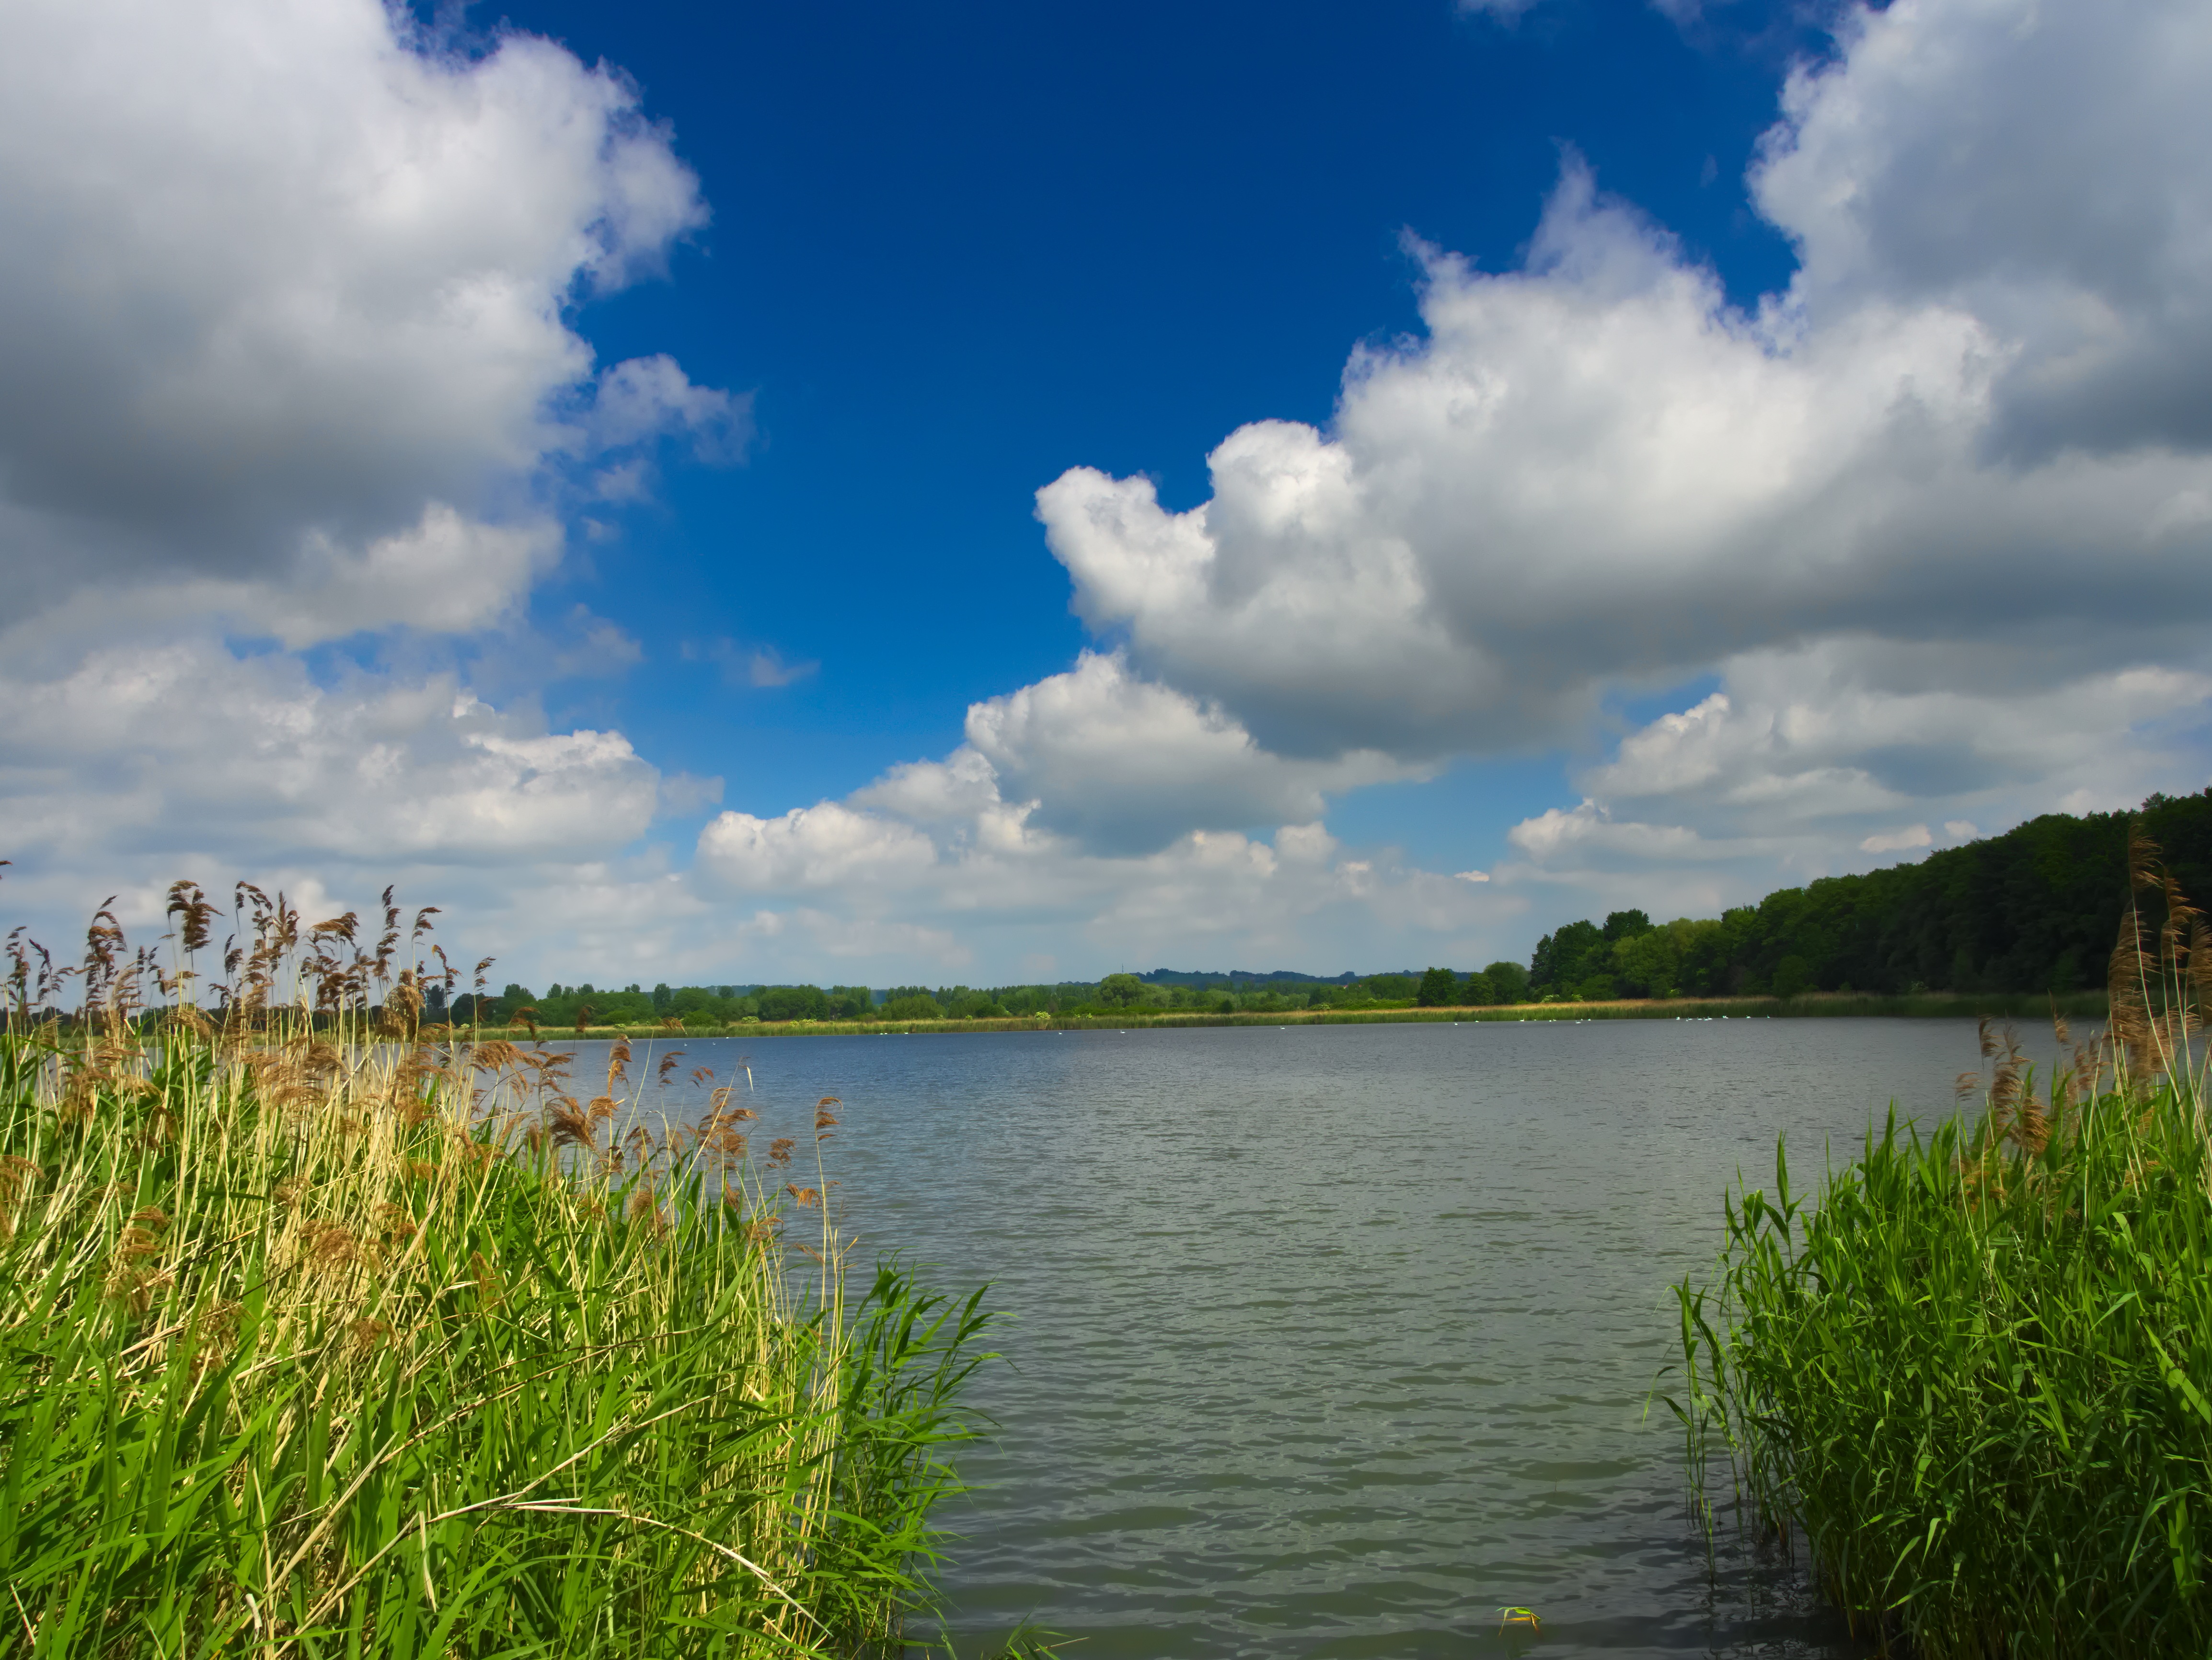
landscape, sea, water, nature, grass, horizon, marsh, cloud, sky, meadow, shore, lake, river, pond, reflection, bay, reservoir, waterway, body of water, clouds, wetland, habitat, loch, ecosystem, natural environment, geographical feature